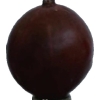
Label: gooseberry